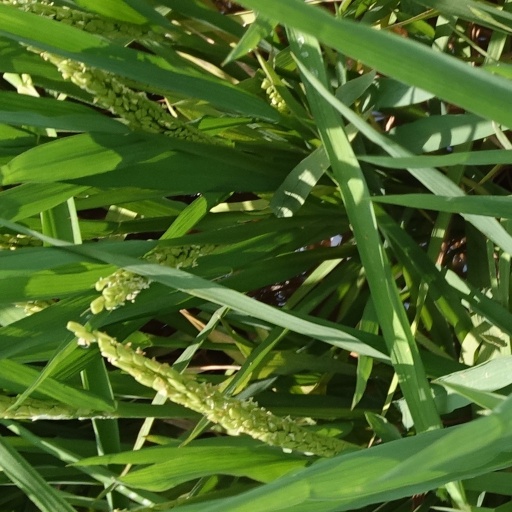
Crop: rice